Lambert of Hersfeld

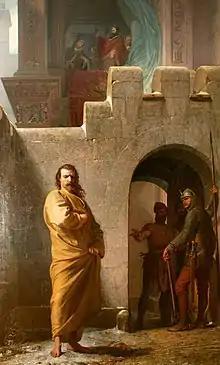
Henry at Canossa, 19th-century painting

Throughout, Lambert demonstrates his hostility to 'godless' King Henry IV and royal interests, which is not surprising given his sympathies for the independence of the regional aristocracy. He expresses a generally favorable opinion of Pope Gregory VII and the ecclesiastical reform movement, but also evinces skepticism towards some contemporary monastic reforms in Germany. He is also quite uncharitable towards figures like Archbishop Siegfried I of Mainz, who encroached on the traditional rights and prerogatives of Hersfeld and other monasteries.